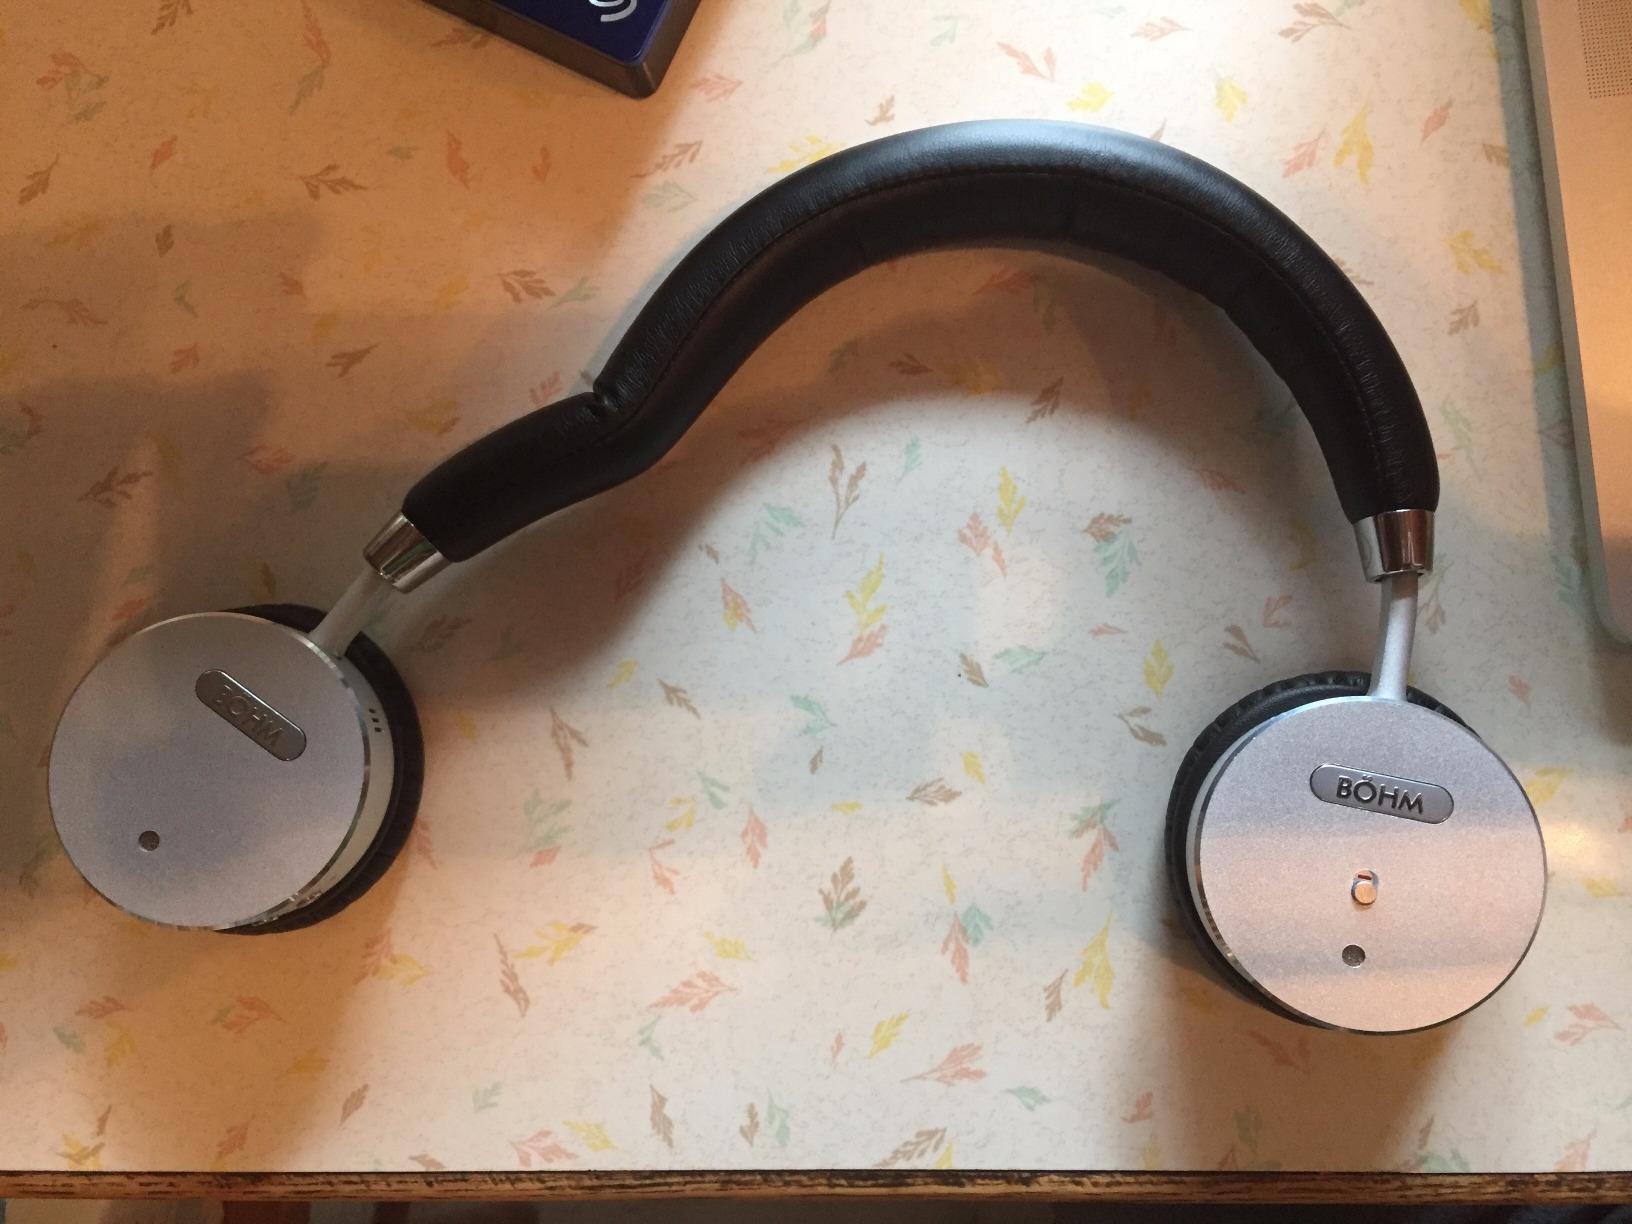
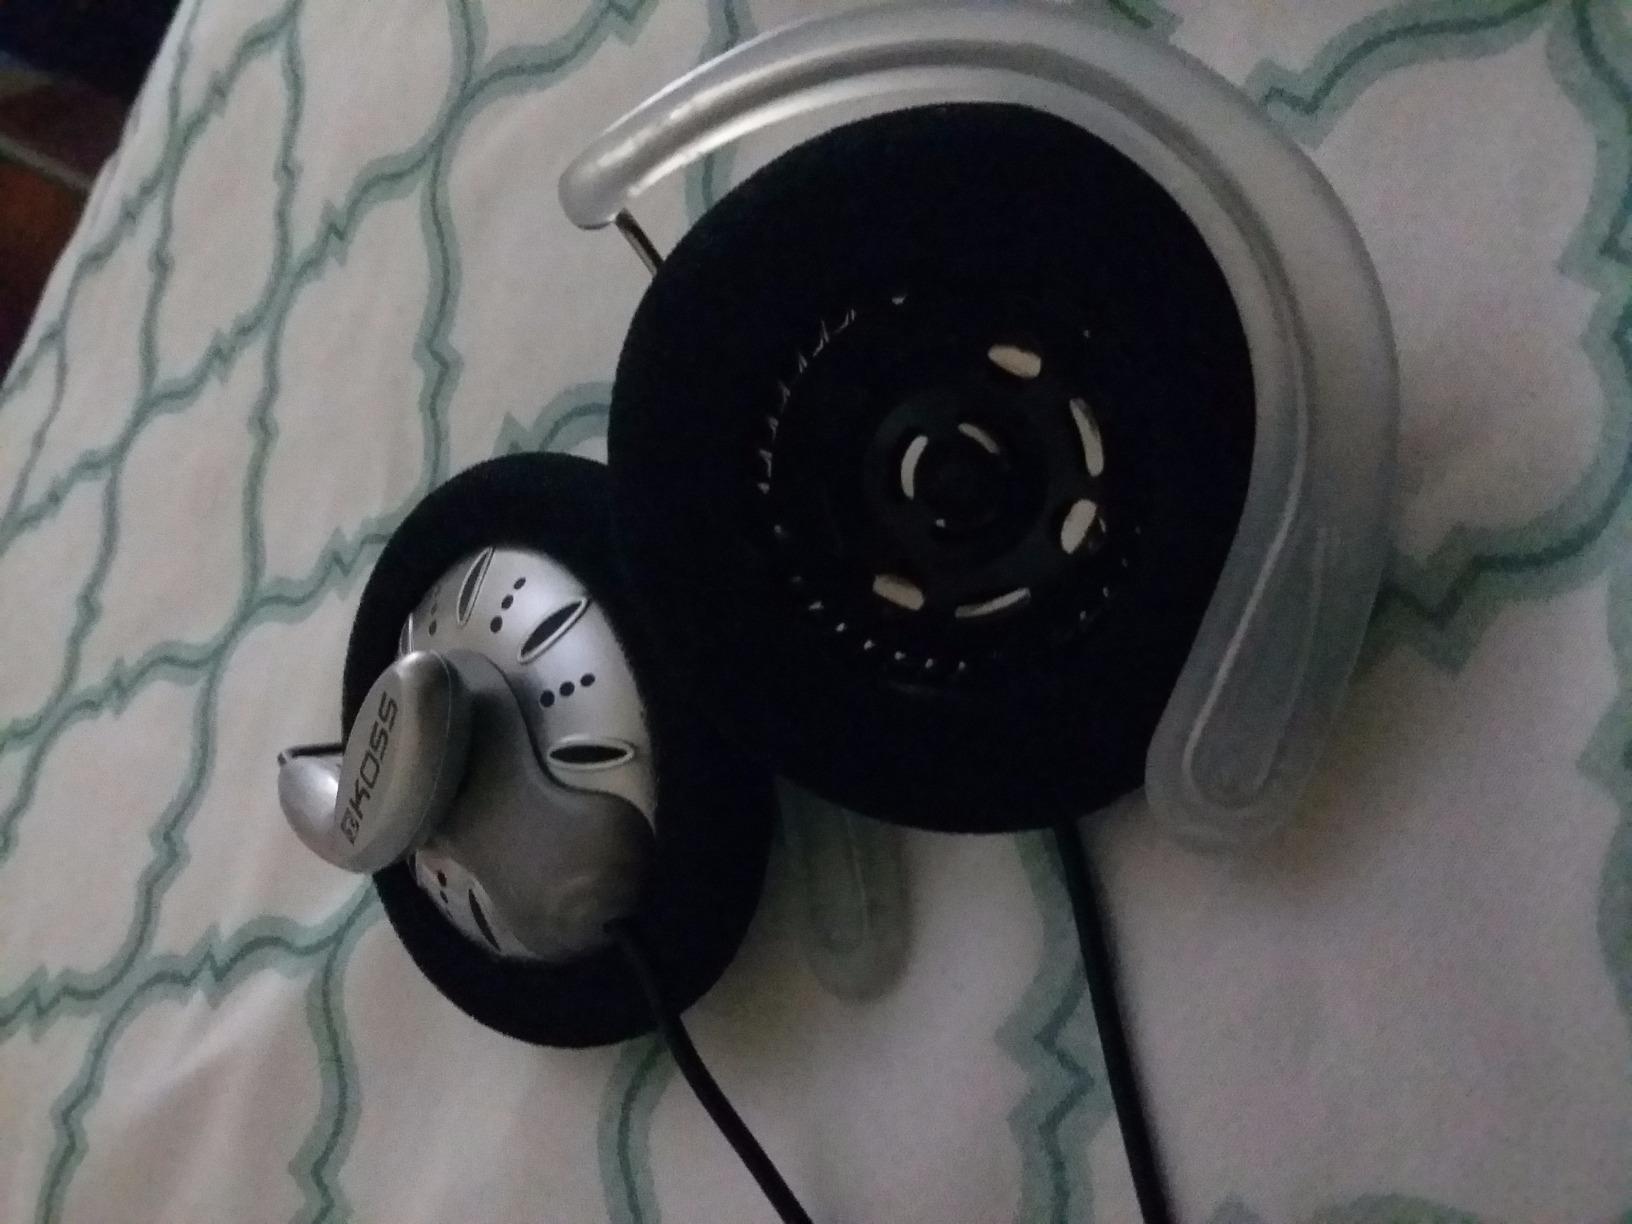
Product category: headphones
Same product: no